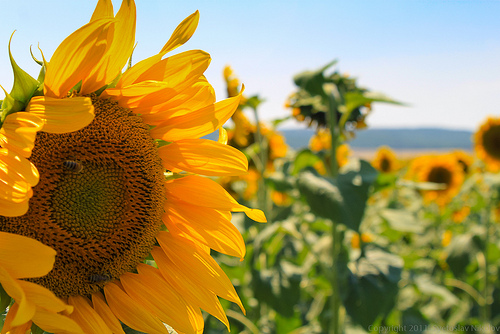
Flower: sunflower